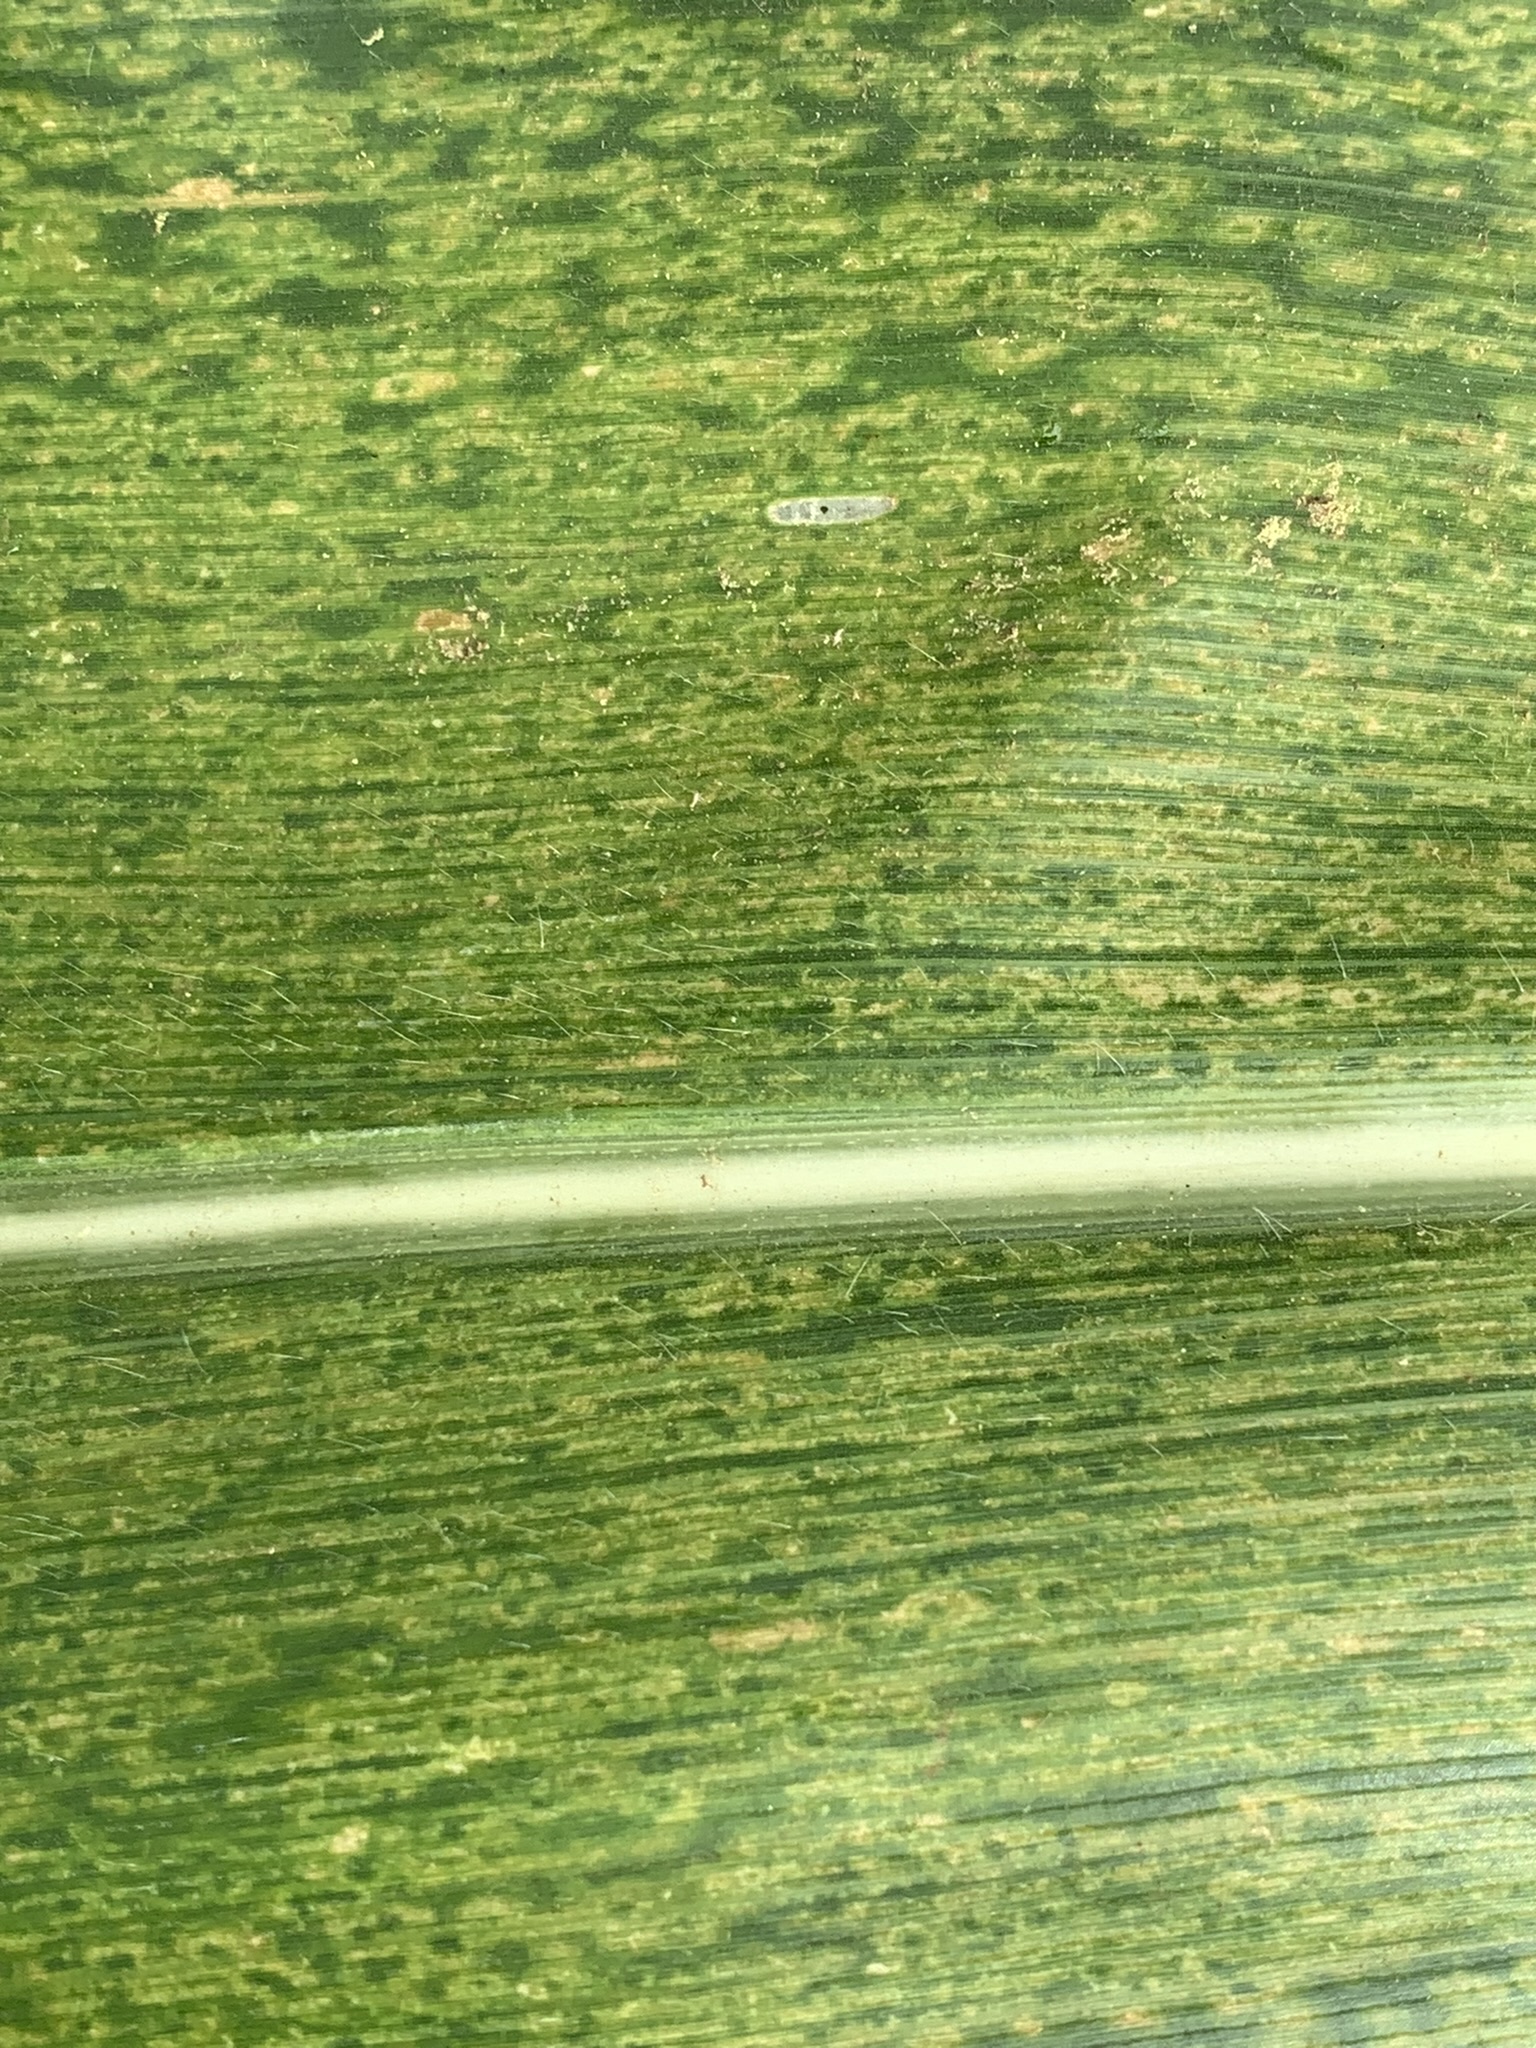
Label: MLN